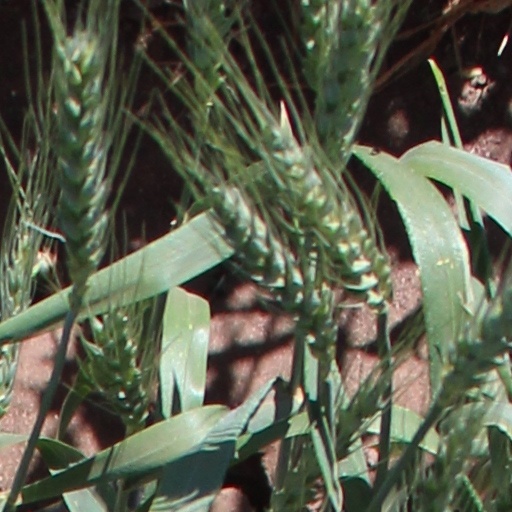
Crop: wheat